Damaged Hearts

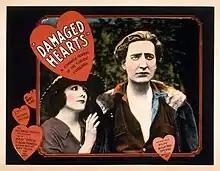

Damaged Hearts is a 1924 American silent drama film directed by T. Hayes Hunter and starring Eugene Strong, Mary Carr, Helen Rowland, and Tyrone Power Sr. It marked the feature film debut of the future star Brian Donlevy.